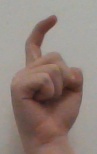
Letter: ra